Heathkit

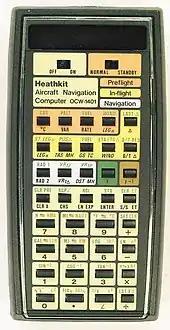
Heathkit Aircraft Navigation Computer OC-1401/OCW-1401 (1978)

After the death of Howard Anthony in a 1954 airplane crash, his widow sold the company to Daystrom Company, a management holding company that also owned several other electronics companies. Daystrom was absorbed by oilfield service company Schlumberger Limited in 1962, and the Daystrom/Schlumberger days were to be among Heathkit's most successful.